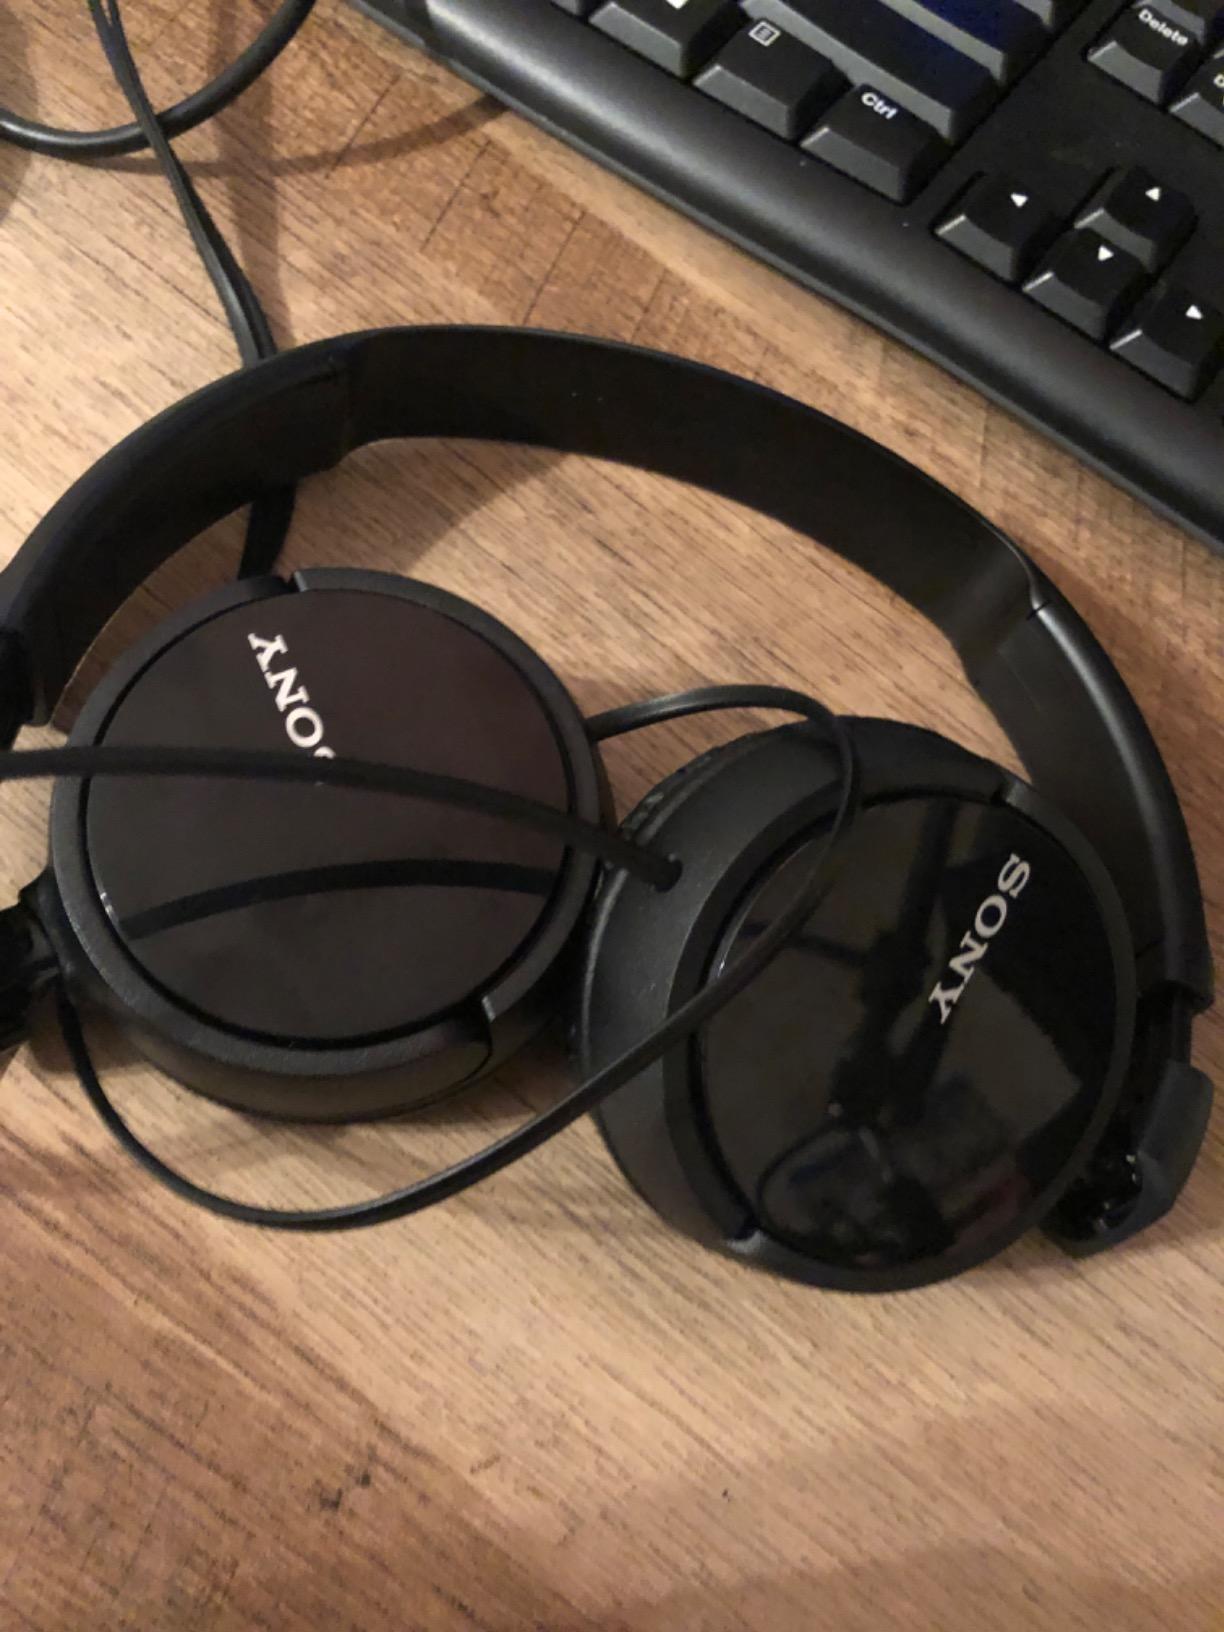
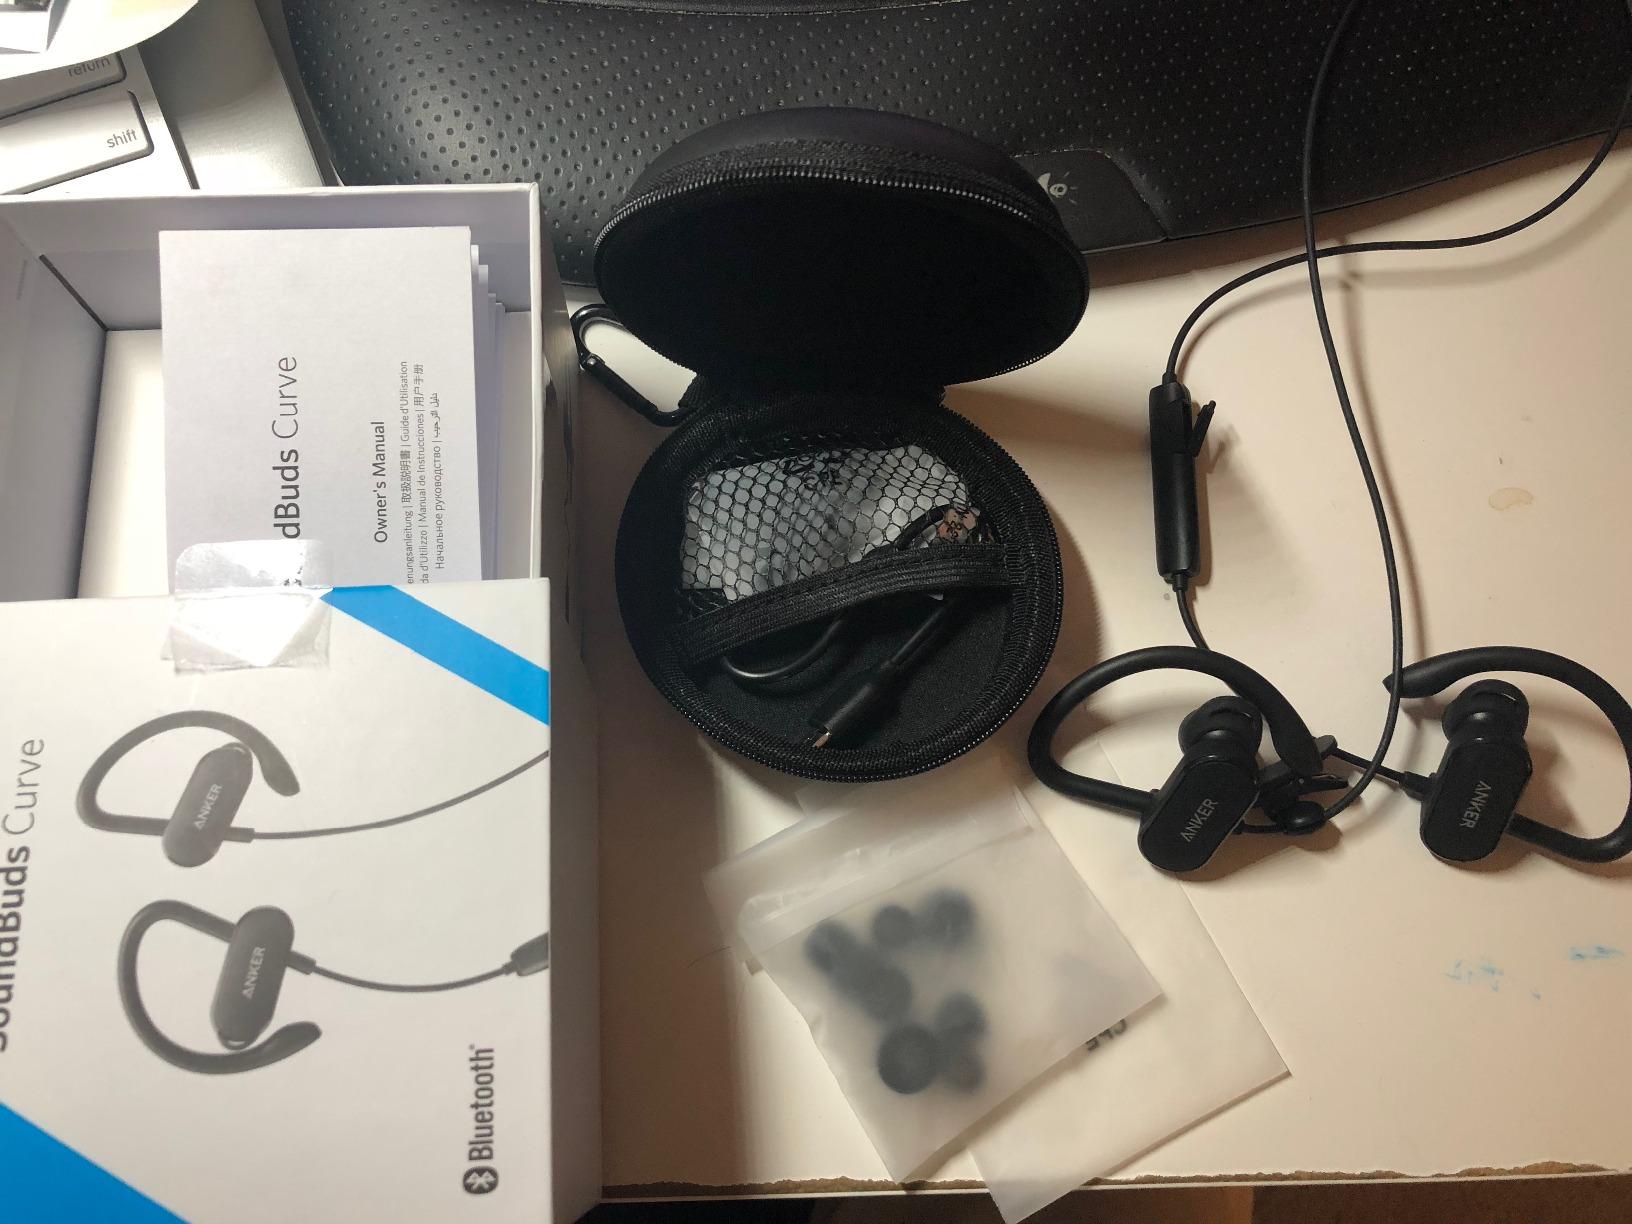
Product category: headphones
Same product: no